Marcos Couch

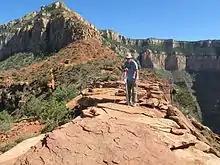
Marcos Couch in the Grand Canyon

Marcos Couch studied Philosophy at University Del Salvador in Buenos Aires and theater at the National School of Dramatic Art (today National University of Arts). However he dedicated his entire life to his third career, Mountain Guiding. He obtained his qualification from the AAGM (Asociación Argentina de Guías de Montaña), later ratify by the IFMGA (International Federation of Mountain Guides Association).